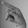
ASL letter: P